A Lonely Place to Die

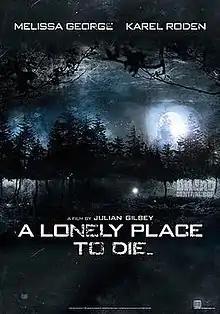
Theatrical release poster

A Lonely Place to Die is a 2011 British action thriller film directed by Julian Gilbey and based on a screenplay from Julian and Will Gilbey. It stars Melissa George, Ed Speleers, Karel Roden, Eamonn Walker, Sean Harris and Kate Magowan.